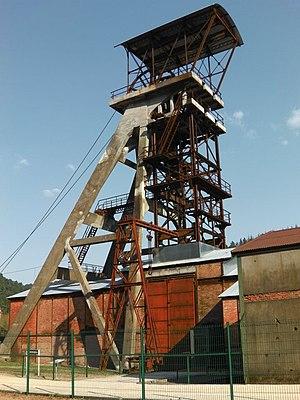
Chevalement de la mine du Puits Ricard à La Grand-Combe (Gard)
La Grand-Combe est une commune française située dans le département du Gard, en région Occitanie.
Le puits Ricard est un ancien charbonnage situé à La Grand-Combe dans le département du Gard, en région Occitanie. Le puits est creusé de 1932 à 1935 jusqu'à 801 mètres de profondeur. Le 2 décembre 1938, un incendie fait deux morts et détruit le chevalement qui est remplacé par un nouveau mi-béton mi-métallique. L’ingénieur responsable de sa réalisation, Charles Tournay y fait une chute mortelle. Le carreau ferme en 1978 et devient un musée qui fait l’objet d’une inscription au titre des monuments historiques le 14 mai 2008 avec le label « Patrimoine du XXᵉ siècle » avant d'être restauré en 2010.
Les mines de charbon des Cévennes sont parmi les premiers charbonnages de France et en représentent au XVIIIᵉ siècle les plus prometteuses, après la compagnie des mines d'Anzin, mais leur exploitation se heurte à des problèmes de transport et de droits de propriété. Cette industrie minière se développe fortement au cours du XXᵉ siècle et atteint son apogée en 1958 avec 3,3 millions de tonnes de charbon extraits et un effectif de 20 000 ouvriers avant de décliner puis de cesser vers 1980.
Cet article recense les monuments historiques protégé au titre du Patrimoine du XXᵉ siècle du département du Gard, en France.